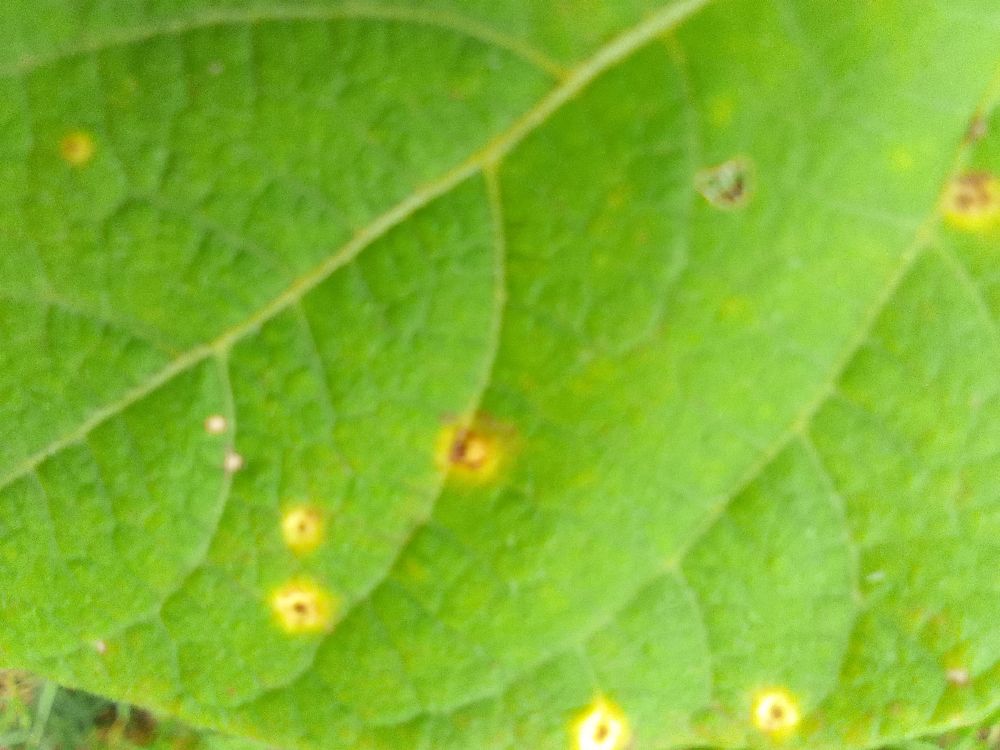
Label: rust